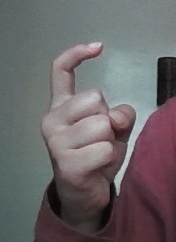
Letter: ra